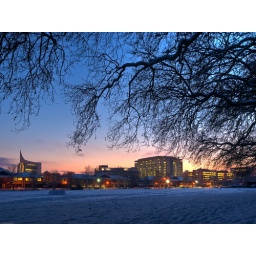
Framed by a plane tree. The new &amp;quot;Blade&amp;quot; building is on the left.8th January 2010